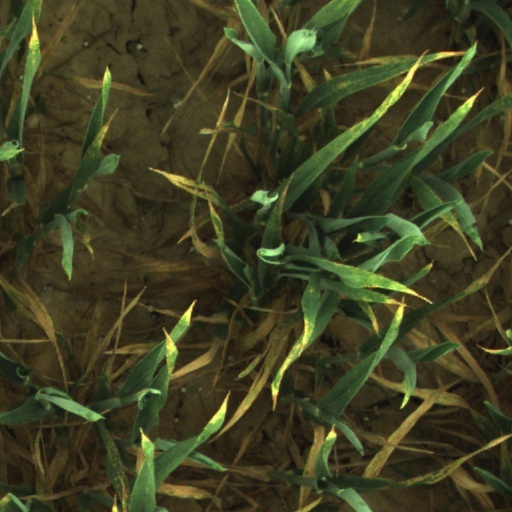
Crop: wheat